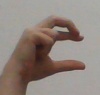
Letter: thal